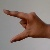
The image shows a hand gesture representing the letter 'Z' in Indian Sign Language.